Český klub skeptiků Sisyfos

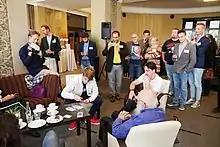
James Randi performs a card trick at a 2017 Sisyfos event in Prague.

The organization has around 400 members. It is a partner of the American Committee for Skeptical Inquiry and is a member of the European Council of Skeptical Organisations (ECSO). Since 2000, it is a member of the Czech organisation "Rada vědeckých společností České republiky" (The Council of Scientific Societies of the Czech Republic). Some of the leading members include the astronomer and science communicator Jiří Grygar and the publicist Věra Nosková. The name of the organization refers to mythological Sisyphus and it symbolises the founders' belief that Labors of Sisyphus (long and ultimately unsuccessful work) await them.